Annie Glenn

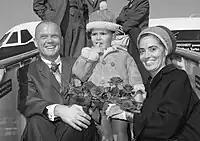
Annie and John Glenn arriving at Schiphol Airport, Amsterdam. 1965

Throughout the middle of the twentieth century, the Cold War tensions between the United States of America and the Soviet Union heightened. In an effort to boost American citizens' confidence in their government, U.S. President Dwight Eisenhower decided to become involved in the Space Race and launch Project Mercury. Seven young men were chosen for this space mission. These all-American astronauts were regarded as wholesome heroes and their wives were the picture of domestic patriotism. Annie Glenn was one of the wives of the Mercury 7 astronauts. These women "rocketed to fame" to become celebrities.